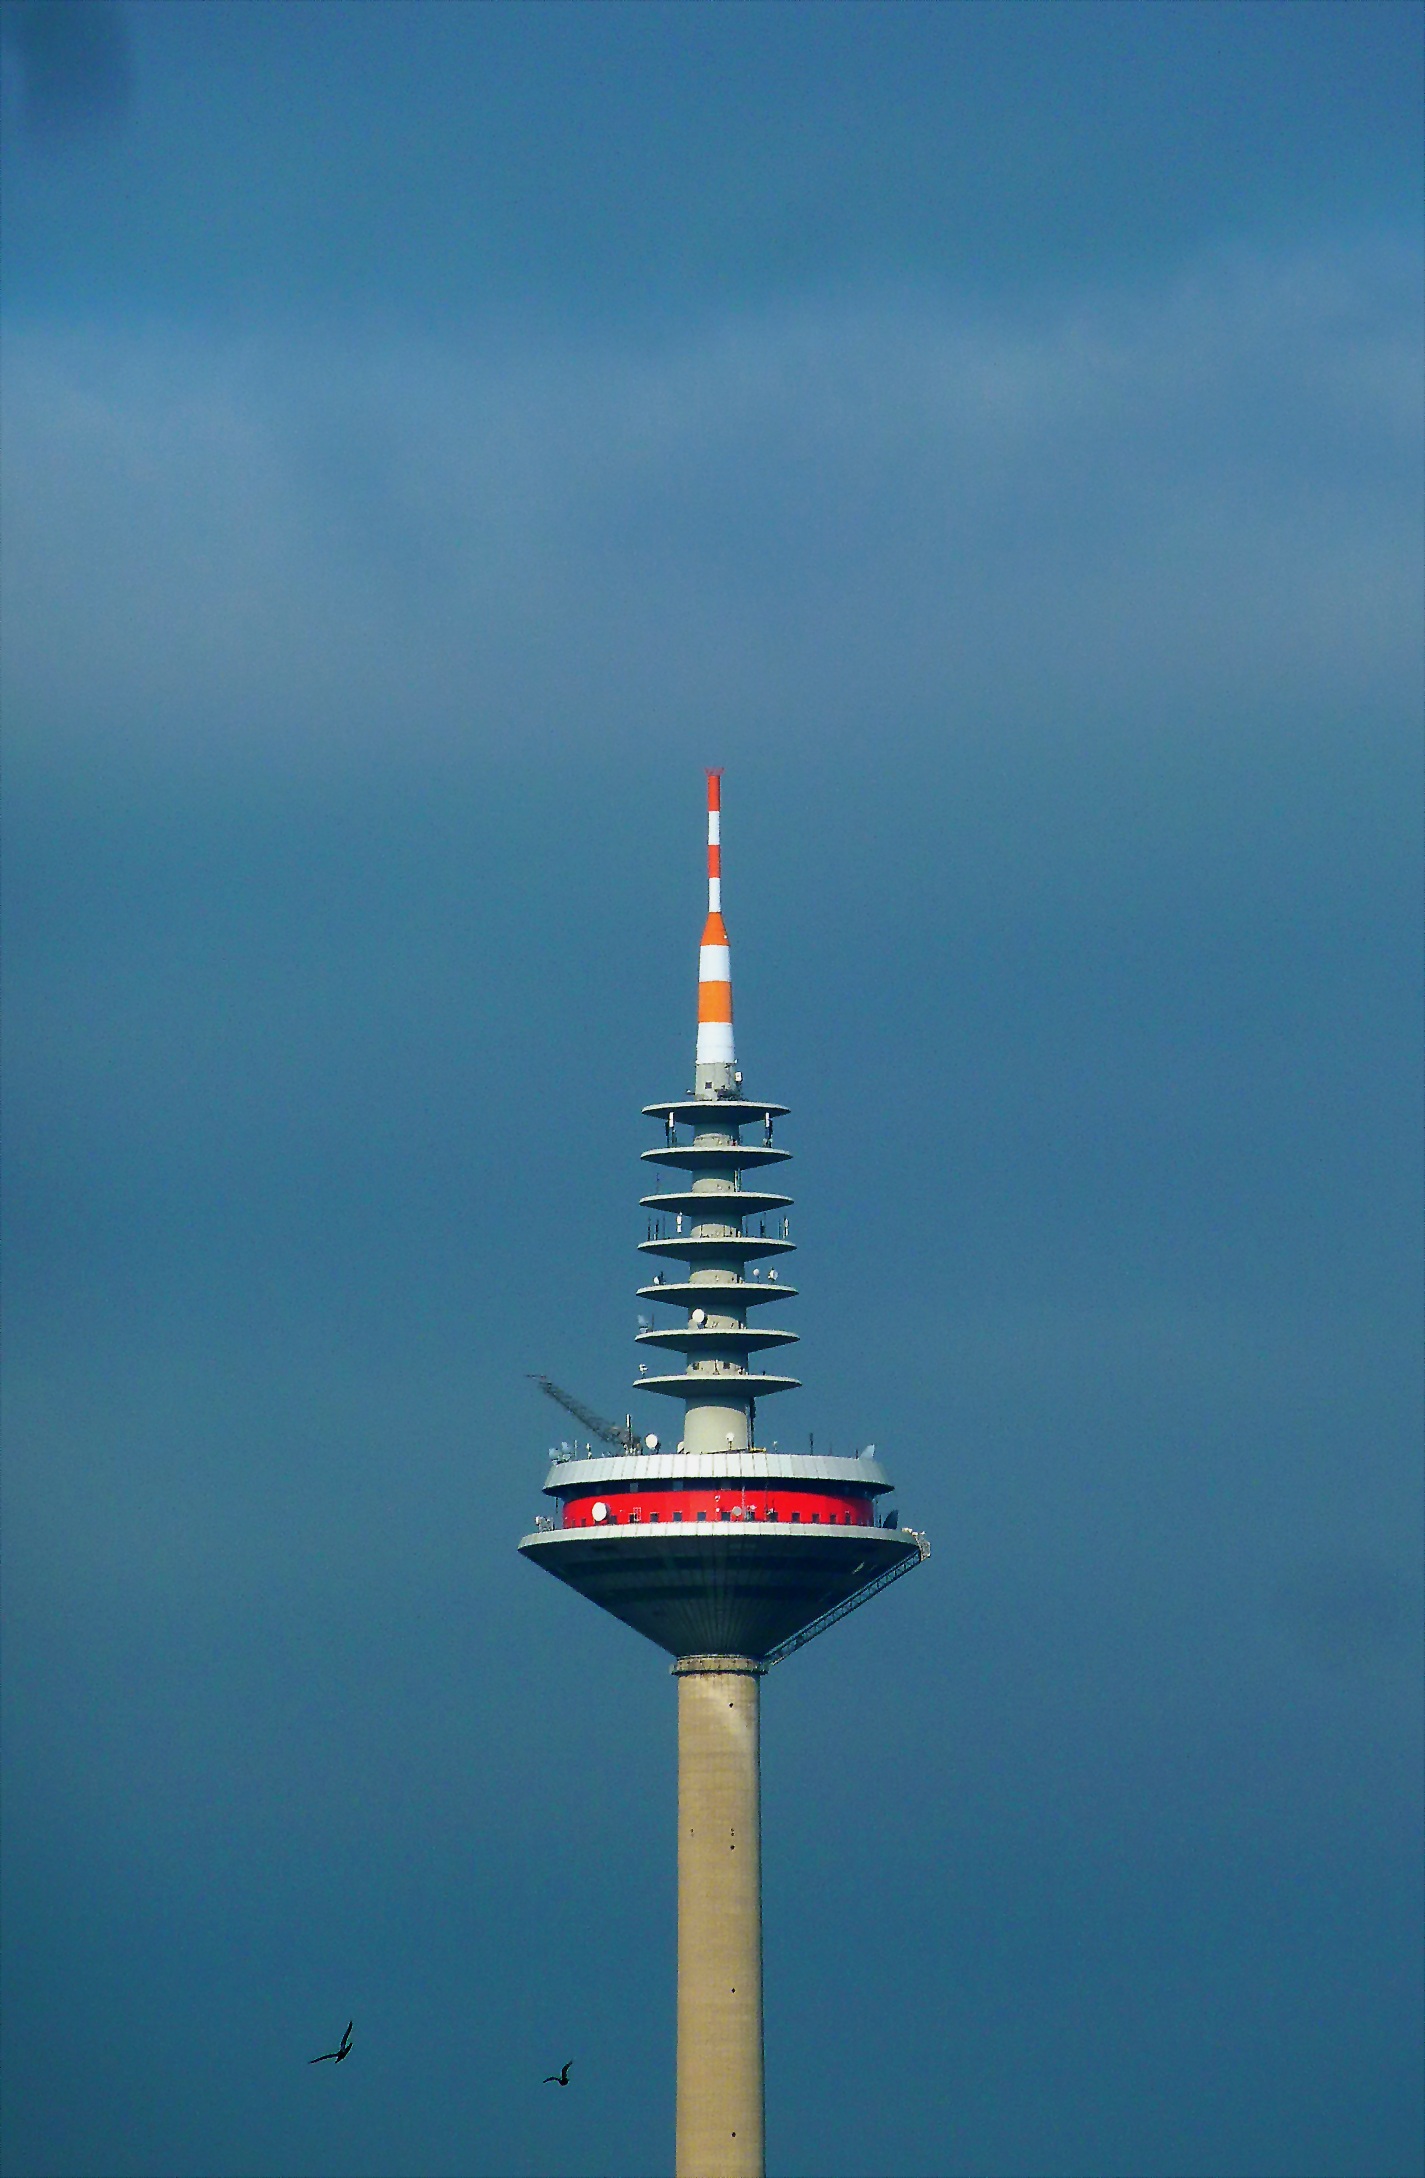
architecture, sky, window, glass, building, city, skyscraper, airport, construction, reflection, tower, landmark, facade, blue, bank, design, germany, dom, frankfurt am main germany, hesse, frankfurt, tv tower, glass facade, mainhattan, main metropolis, ffm, bank house, telecommunication tower, franc ford, atmosphere of earth